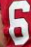
Number: 6